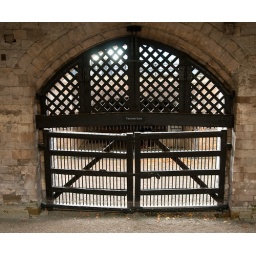
Traitors Entrance where prisoners were brought in by boat to the tower from the River Thames.